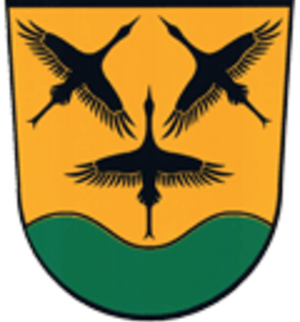
Grambow est une municipalité allemande du land de Mecklembourg-Poméranie-Occidentale et l'arrondissement du Mecklembourg-du-Nord-Ouest. En 2013, elle comptait 627 hab.